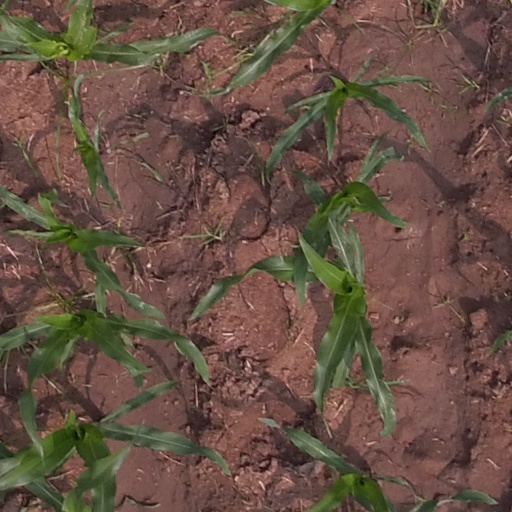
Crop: maize; corn